Shravasti district

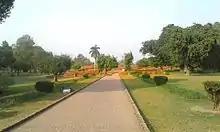

Shravasti was formed in May 1997 when Bahraich district was divided.